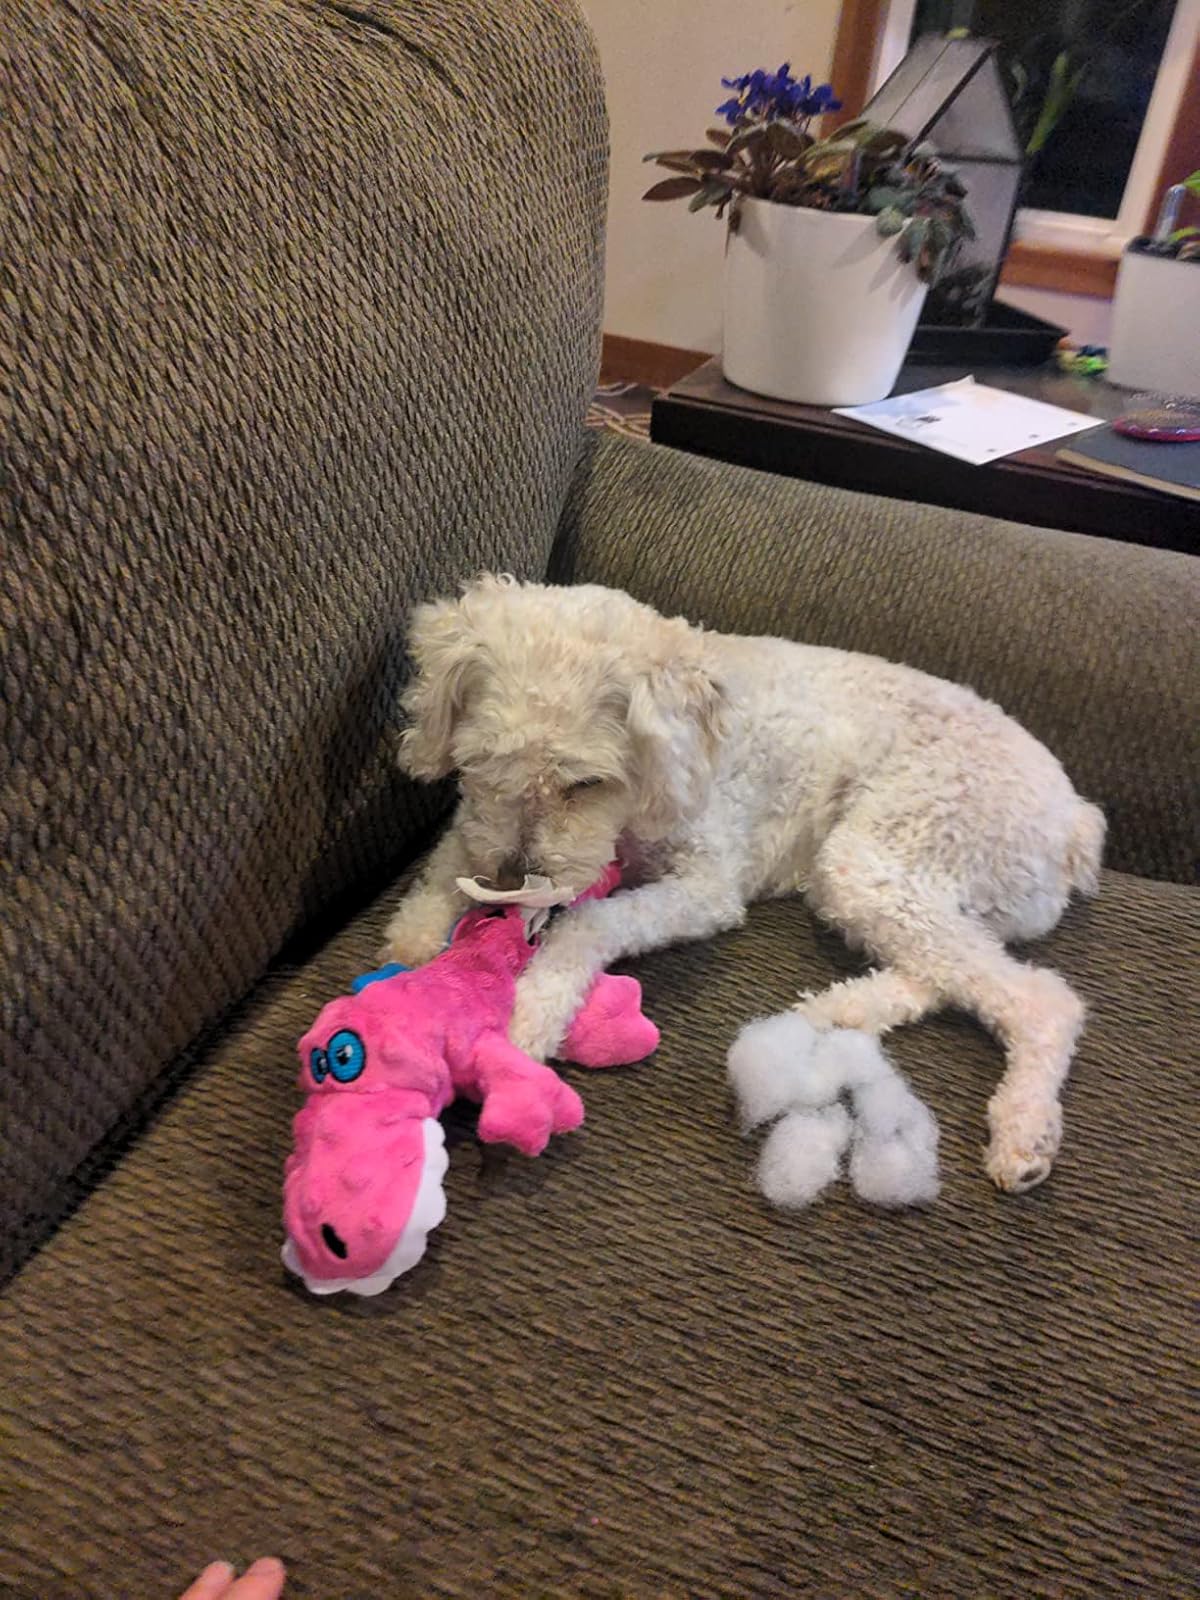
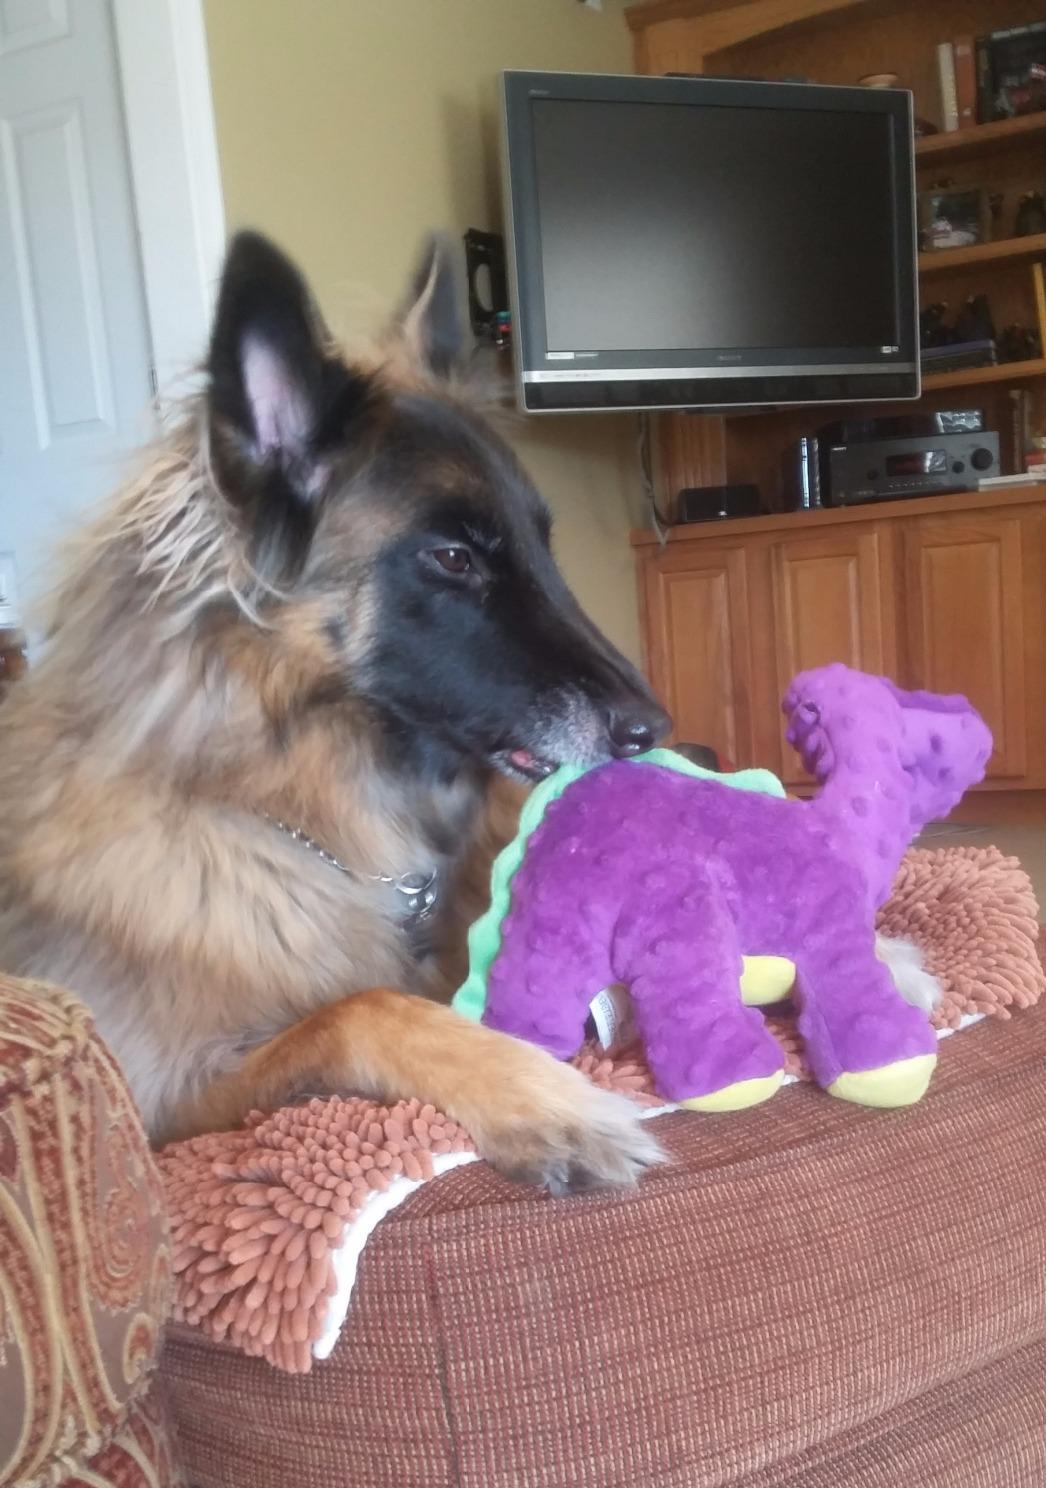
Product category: items_toy
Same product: no